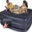
Label: bed